Wilmington Ten

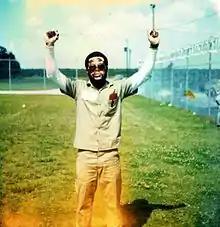
Jerry Jacobs, one of the Wilmington Ten, in prison, June 1976.

The Wilmington Ten were nine young men and a woman who were wrongfully convicted in 1971 in Wilmington, North Carolina, United States, of arson and conspiracy. Most were sentenced to 29 years in prison, and all ten served nearly a decade in jail before an appeal won their release. The case became an international "cause célèbre", in which many critics of the city and state characterized the activists as political prisoners.